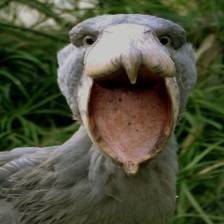
Species: SHOEBILL
Scientific name: BALAENICEPS REX